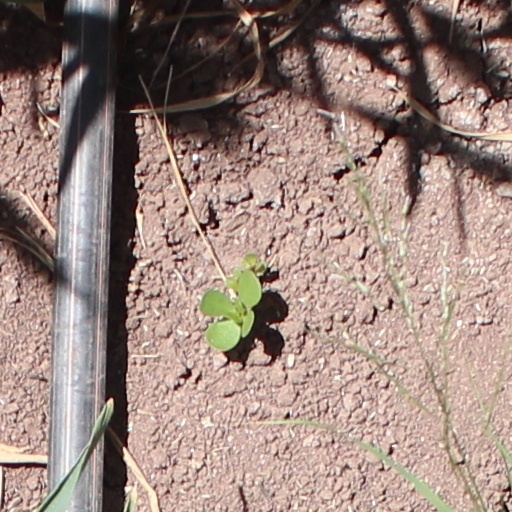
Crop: wheat